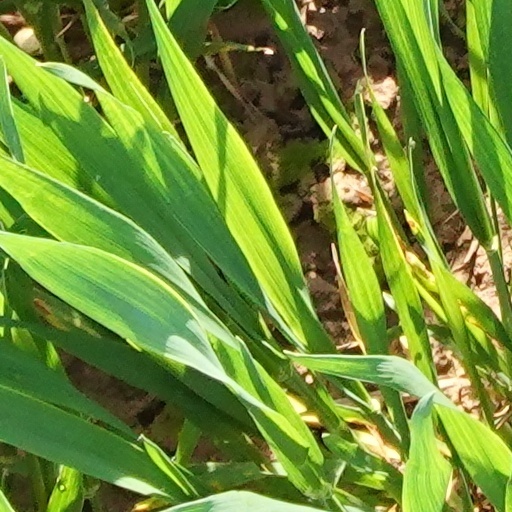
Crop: wheat